Man at the Crossroads

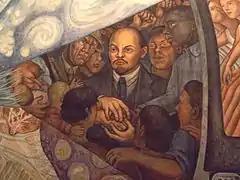
The controversial portrait of Lenin, as seen in the recreated painting.

On 24 April 1933, the "New York World-Telegram" published an article attacking the mural as anti-capitalist propaganda. As a defiant response to the article, Rivera or one of his assistants added a portrait of Lenin to the mural, which had not been apparent in initial sketches. The Rockefellers did not express any visible concern about the mural. On April 28, to ensure that the late addition of Lenin would be undetected, Rivera sent his assistants to make sure that there was no trace of the Lenin portrait in the blueprints and outlines for "Man at the Crossroads". Rivera thought that if anyone were to check the blueprints, they would not be able to discern the hidden portrait of Lenin unless they looked closely. He believed that his close relationship with the Rockefellers would permit the surreptitious addition of the portrait. The Lenin portrait would still have gone unnoticed if not for a mistake made by workmen applying a final coat of paint to the wall above Rivera's mural. Some of the paint dripped onto the mural, and when Raymond Hood went to examine the drip, he found the portrait of Lenin.